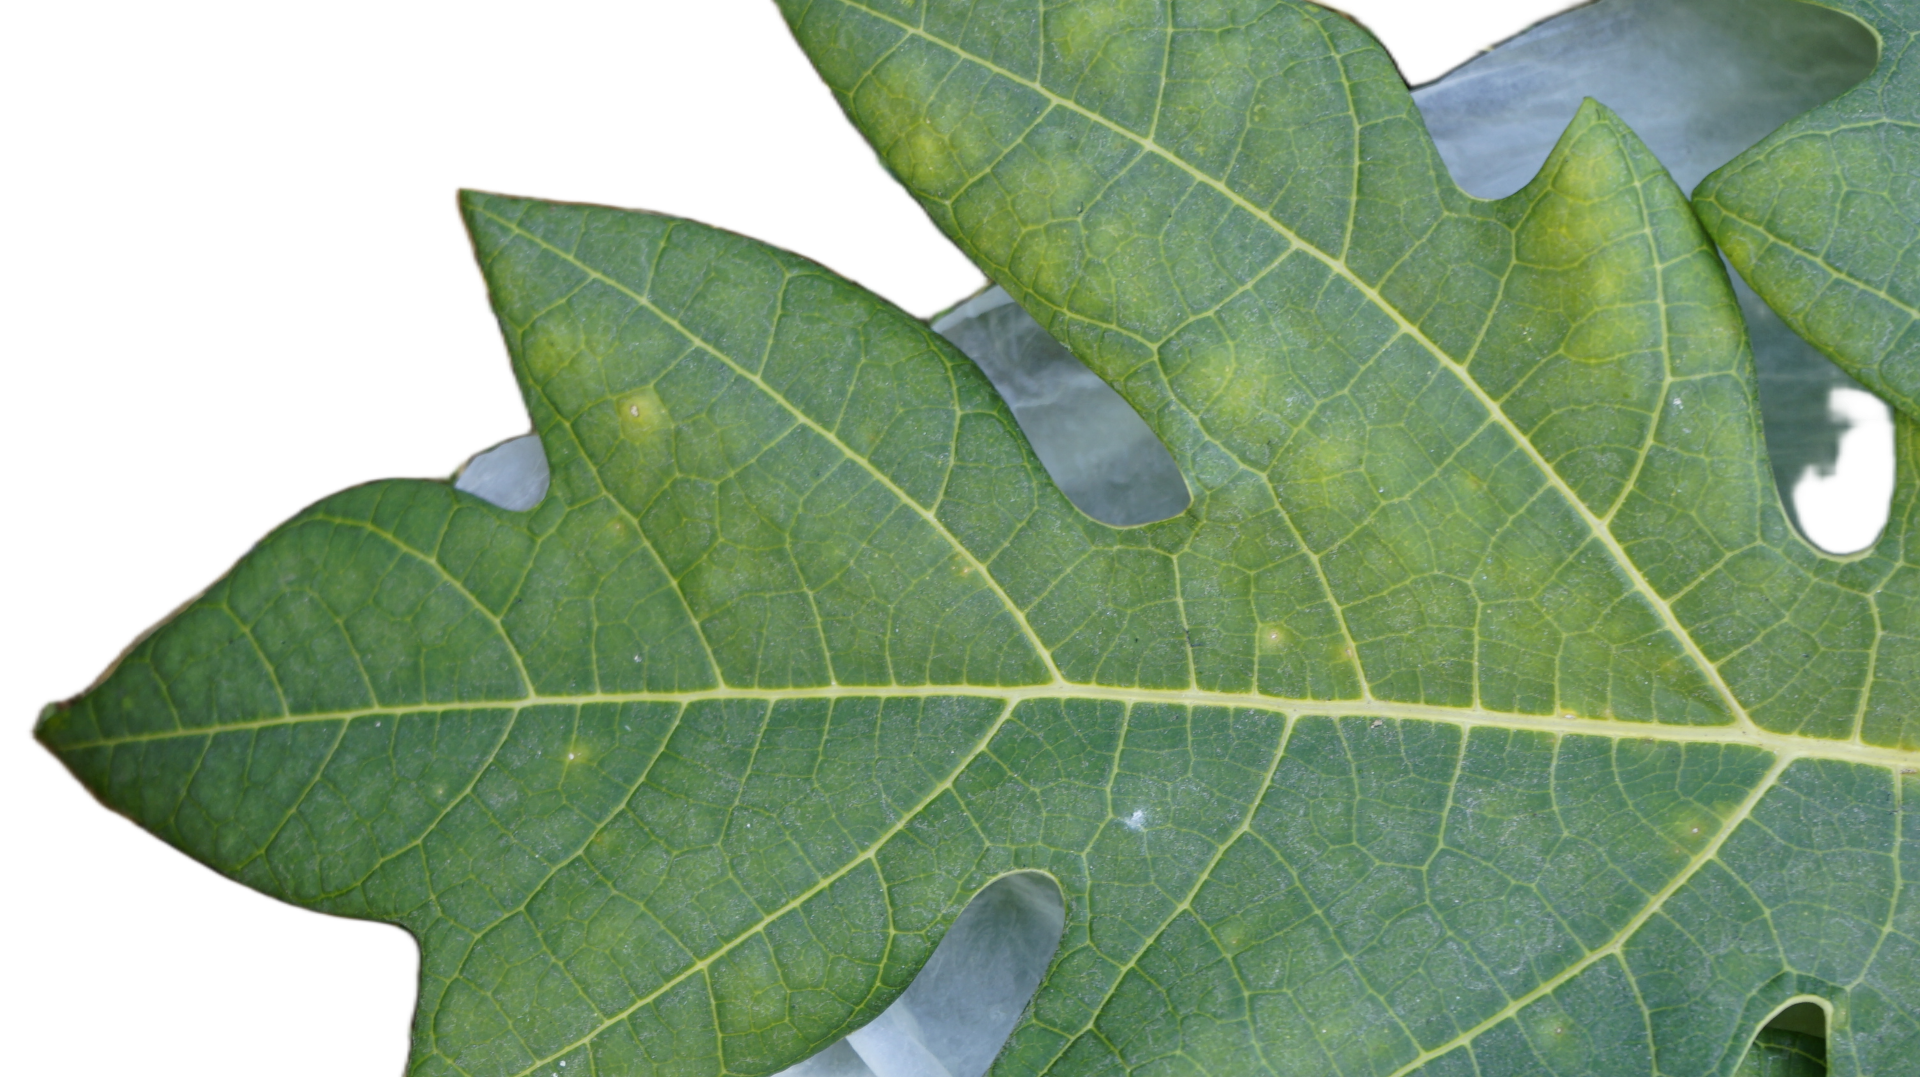
Crop: Papaya
Label: Carica_Insect_Hole